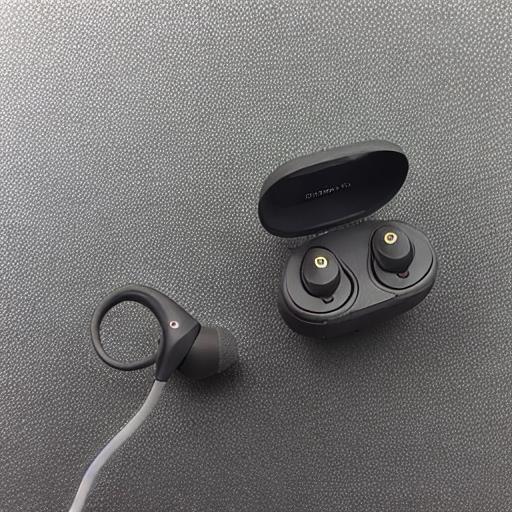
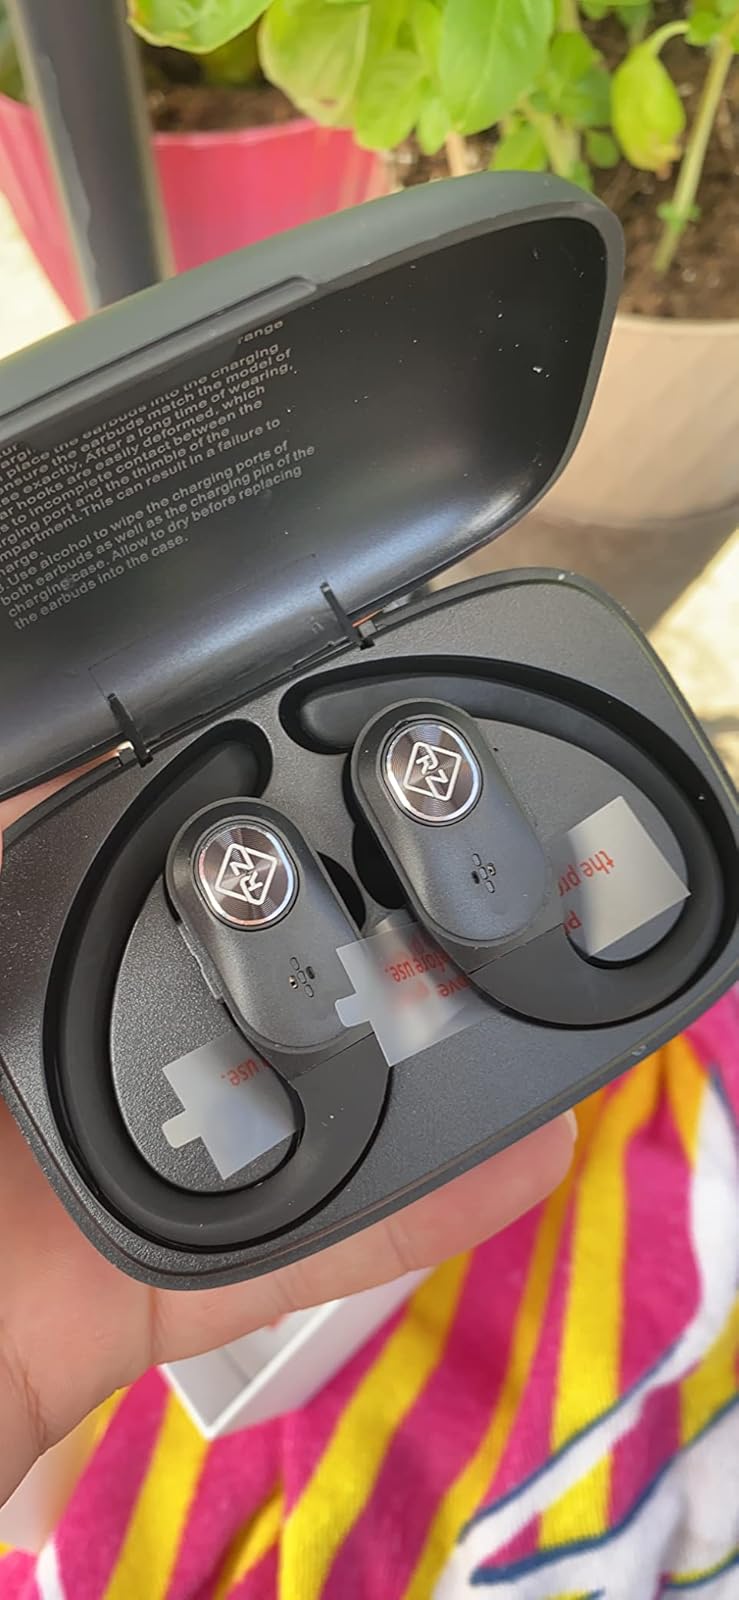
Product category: earbuds
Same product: no